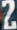
Number: 2